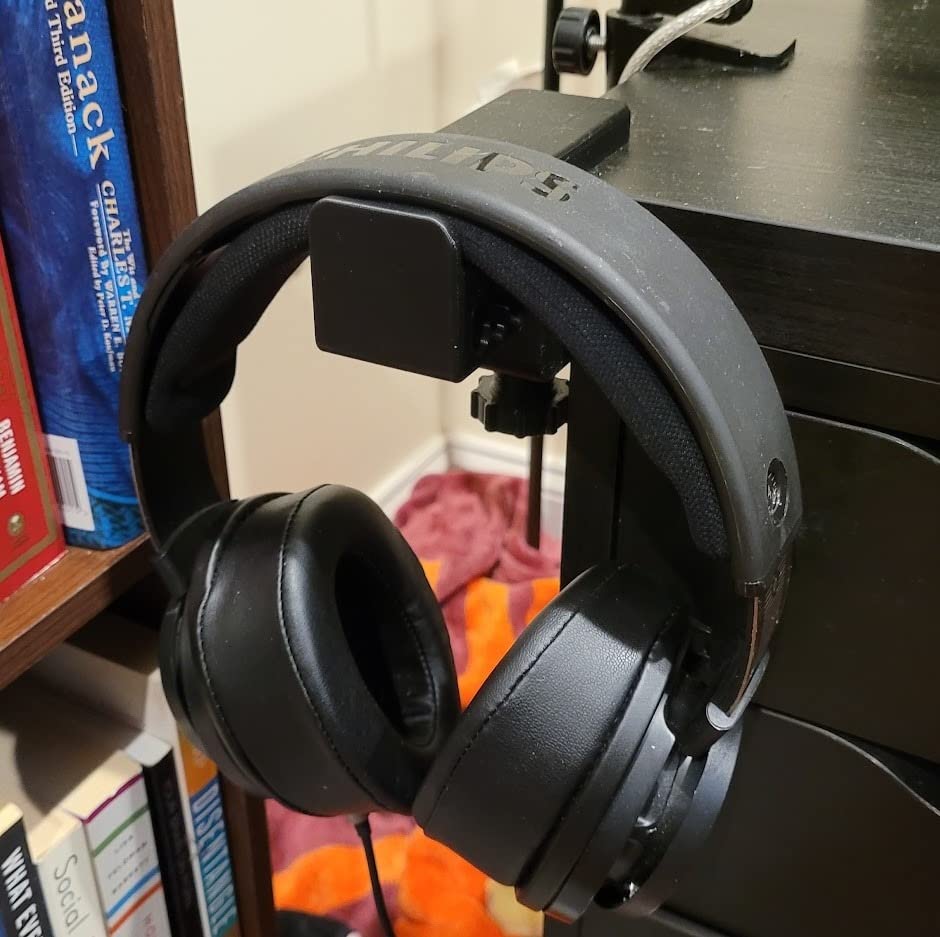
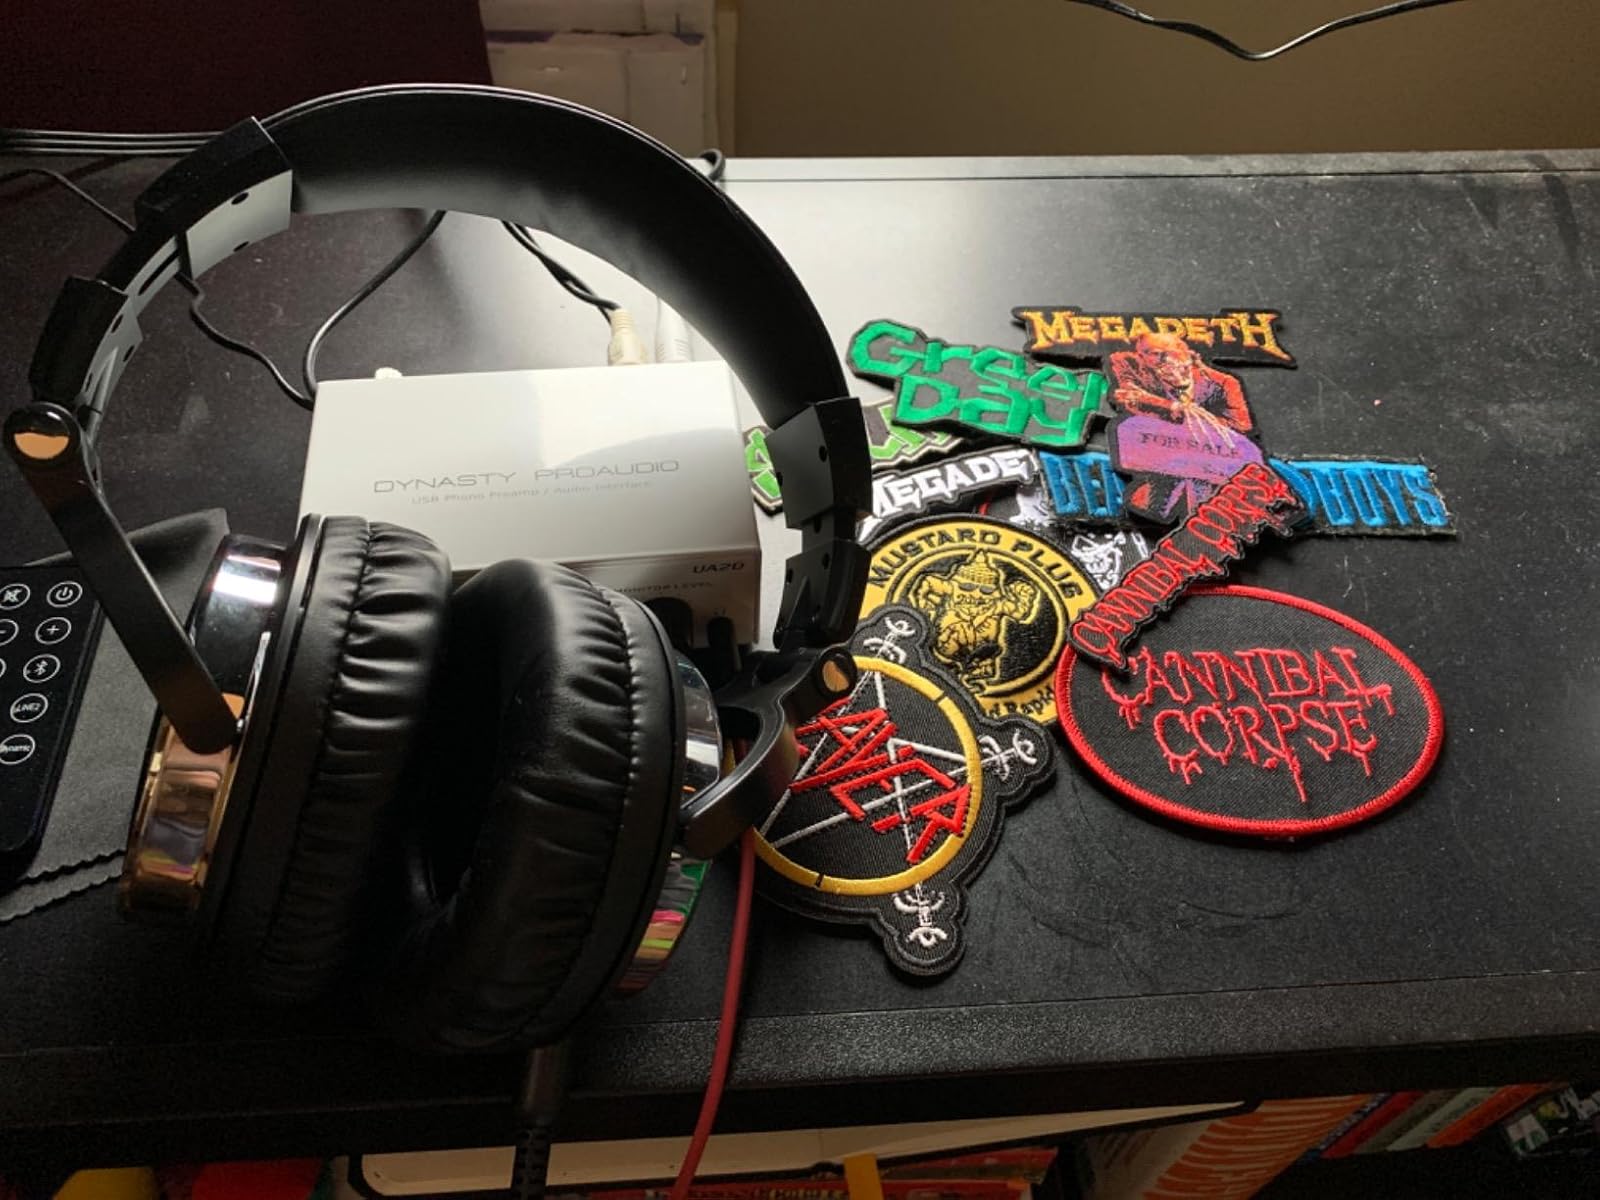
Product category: headphones
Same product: no